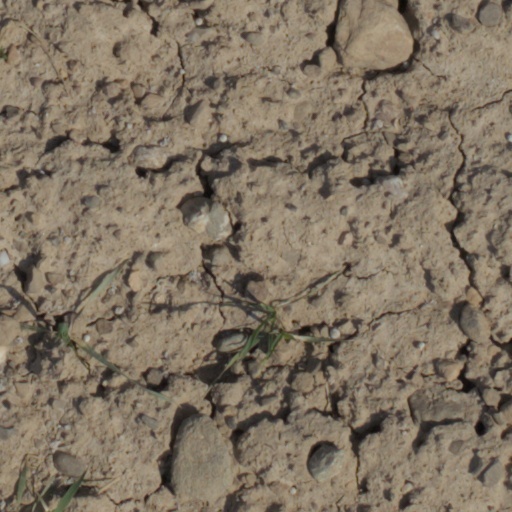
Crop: wheat